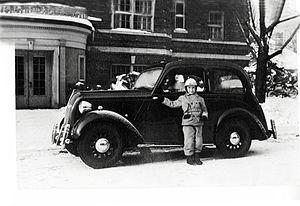
La Standard Eight est une petite voiture produite par le constructeur anglais Standard Motor Company, de 1938 à 1959.